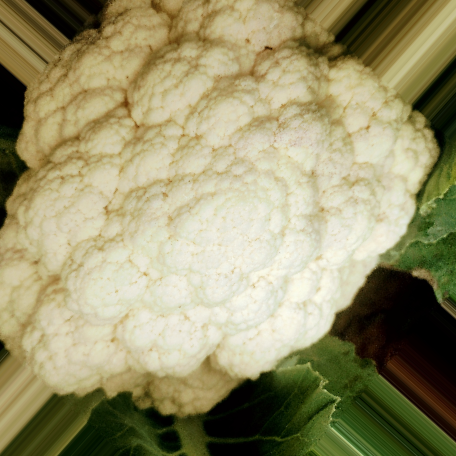
Label: Disease Free